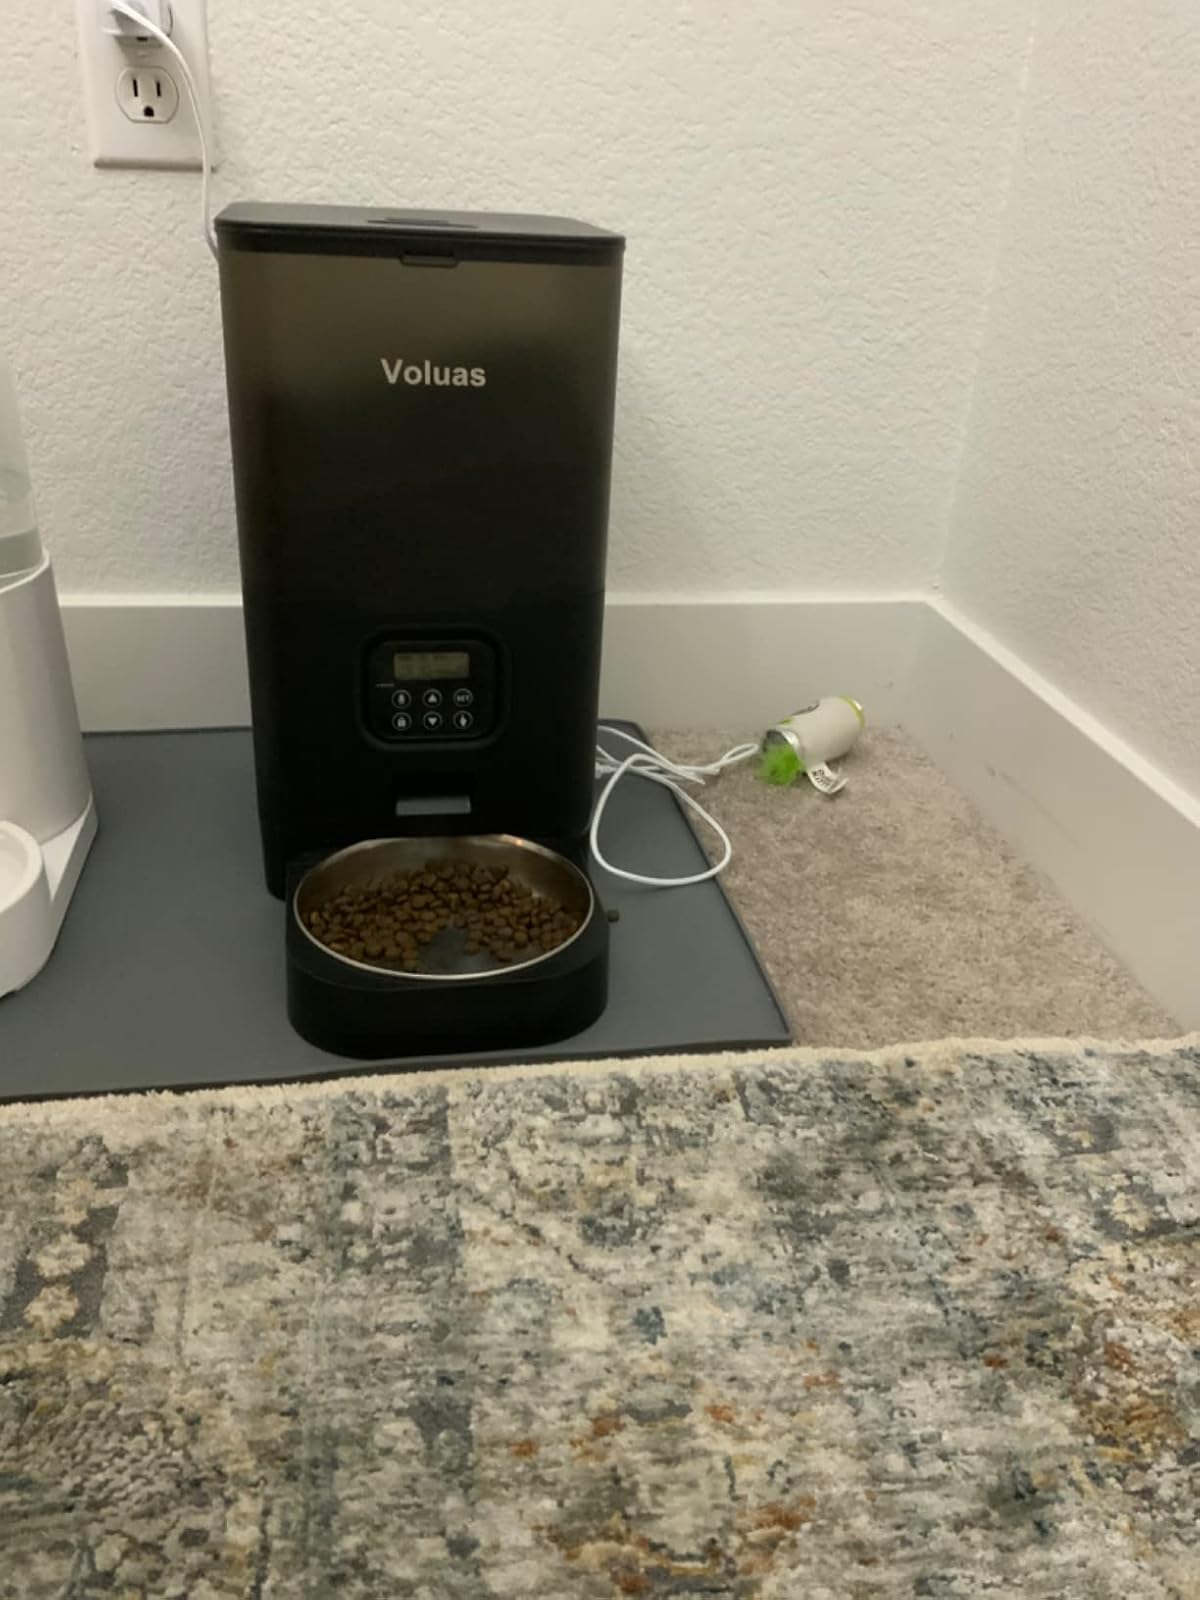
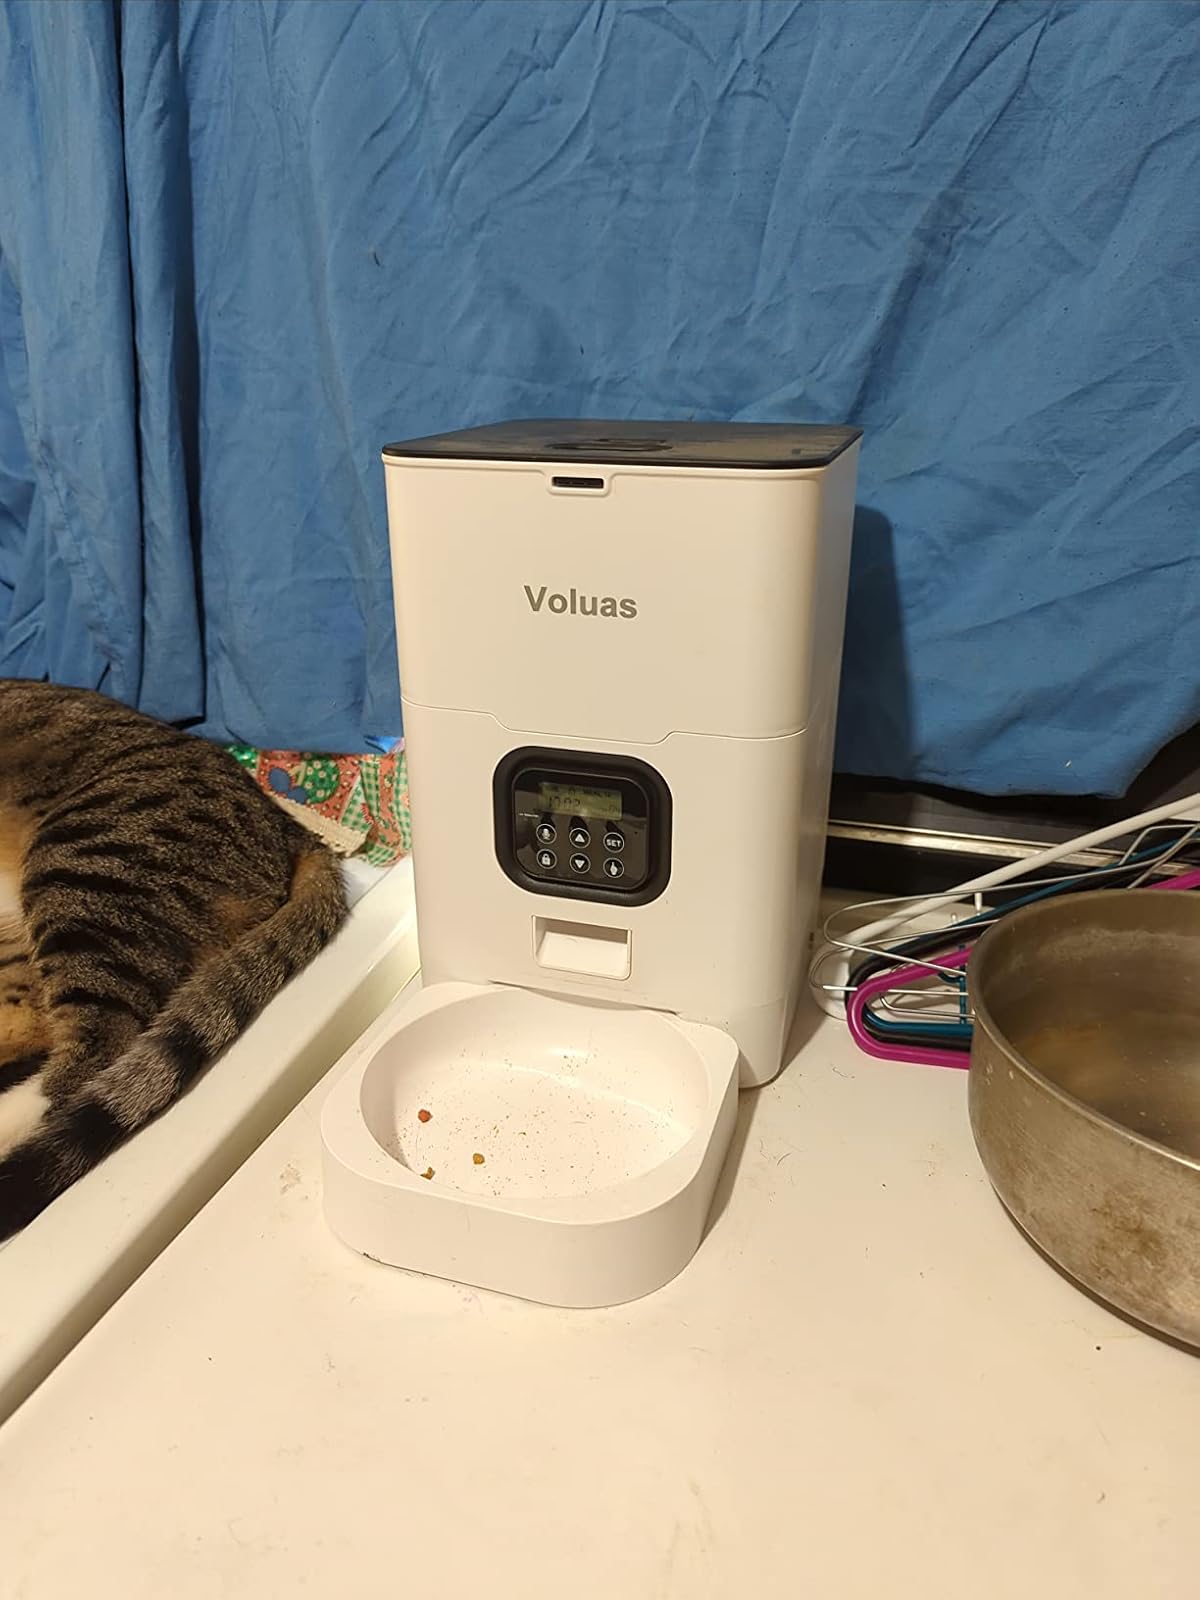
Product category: items_feeder
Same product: no